Critical reputation of Arthur Sullivan

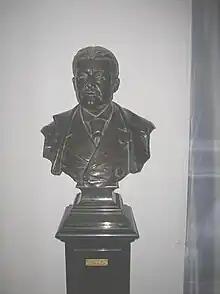
Bust of Sullivan at the Royal Academy of Music.

Edward Elgar, to whom Sullivan had been particularly kind, rose to Sullivan's defence, branding Fuller Maitland's obituary "the shady side of musical criticism ... that foul unforgettable episode." Fuller Maitland was later discredited when it was shown that he had falsified the facts, inventing a banal lyric, passing it off as genuine and condemning Sullivan for supposedly setting such inanity. In 1929 Fuller Maitland admitted that he had been wrong in earlier years to dismiss Sullivan's comic operas as "ephemeral". In his "History of Music in England" (1907) Ernest Walker, was even more damning of Sullivan than Fuller Maitland had been in 1901: